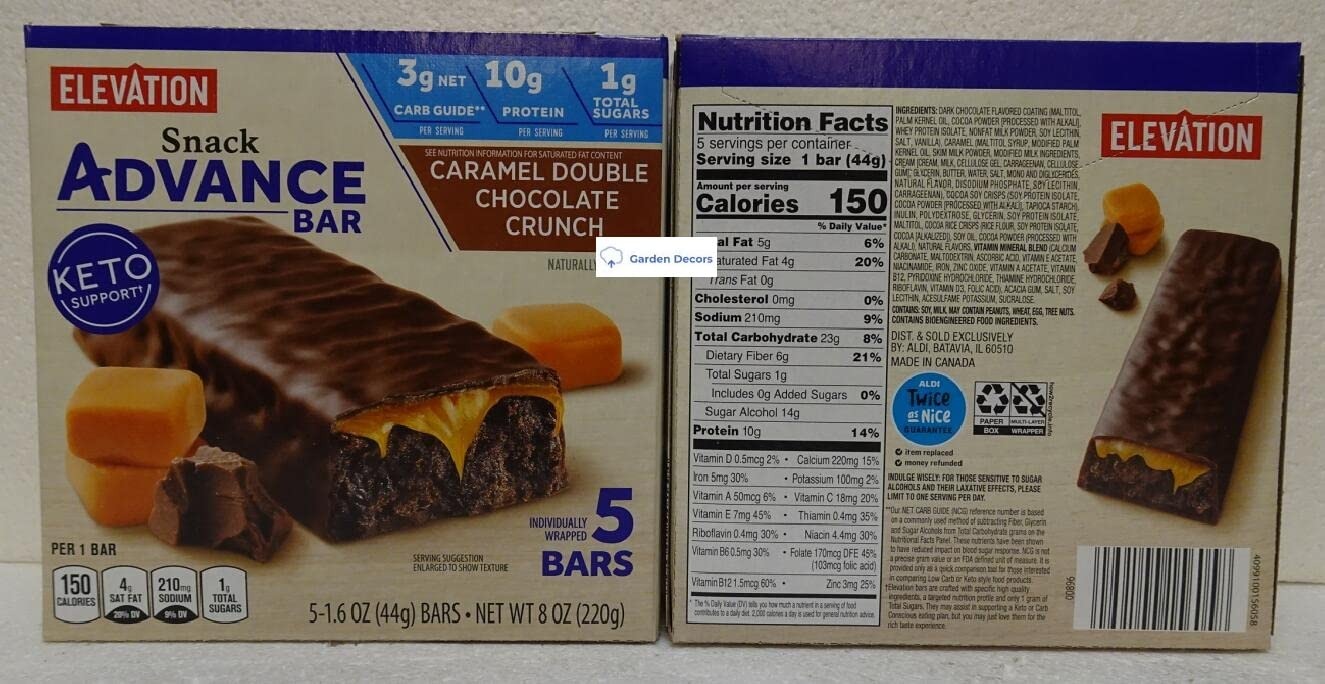
Item Name: Elevation Caramel Double Chocolate Crunch Snack Advance Bar Keto Support 8oz 220g
Value: 8.0
Unit: Ounce

Price: 15.94